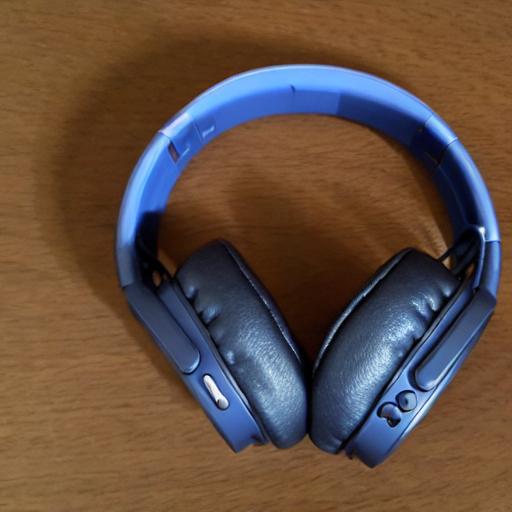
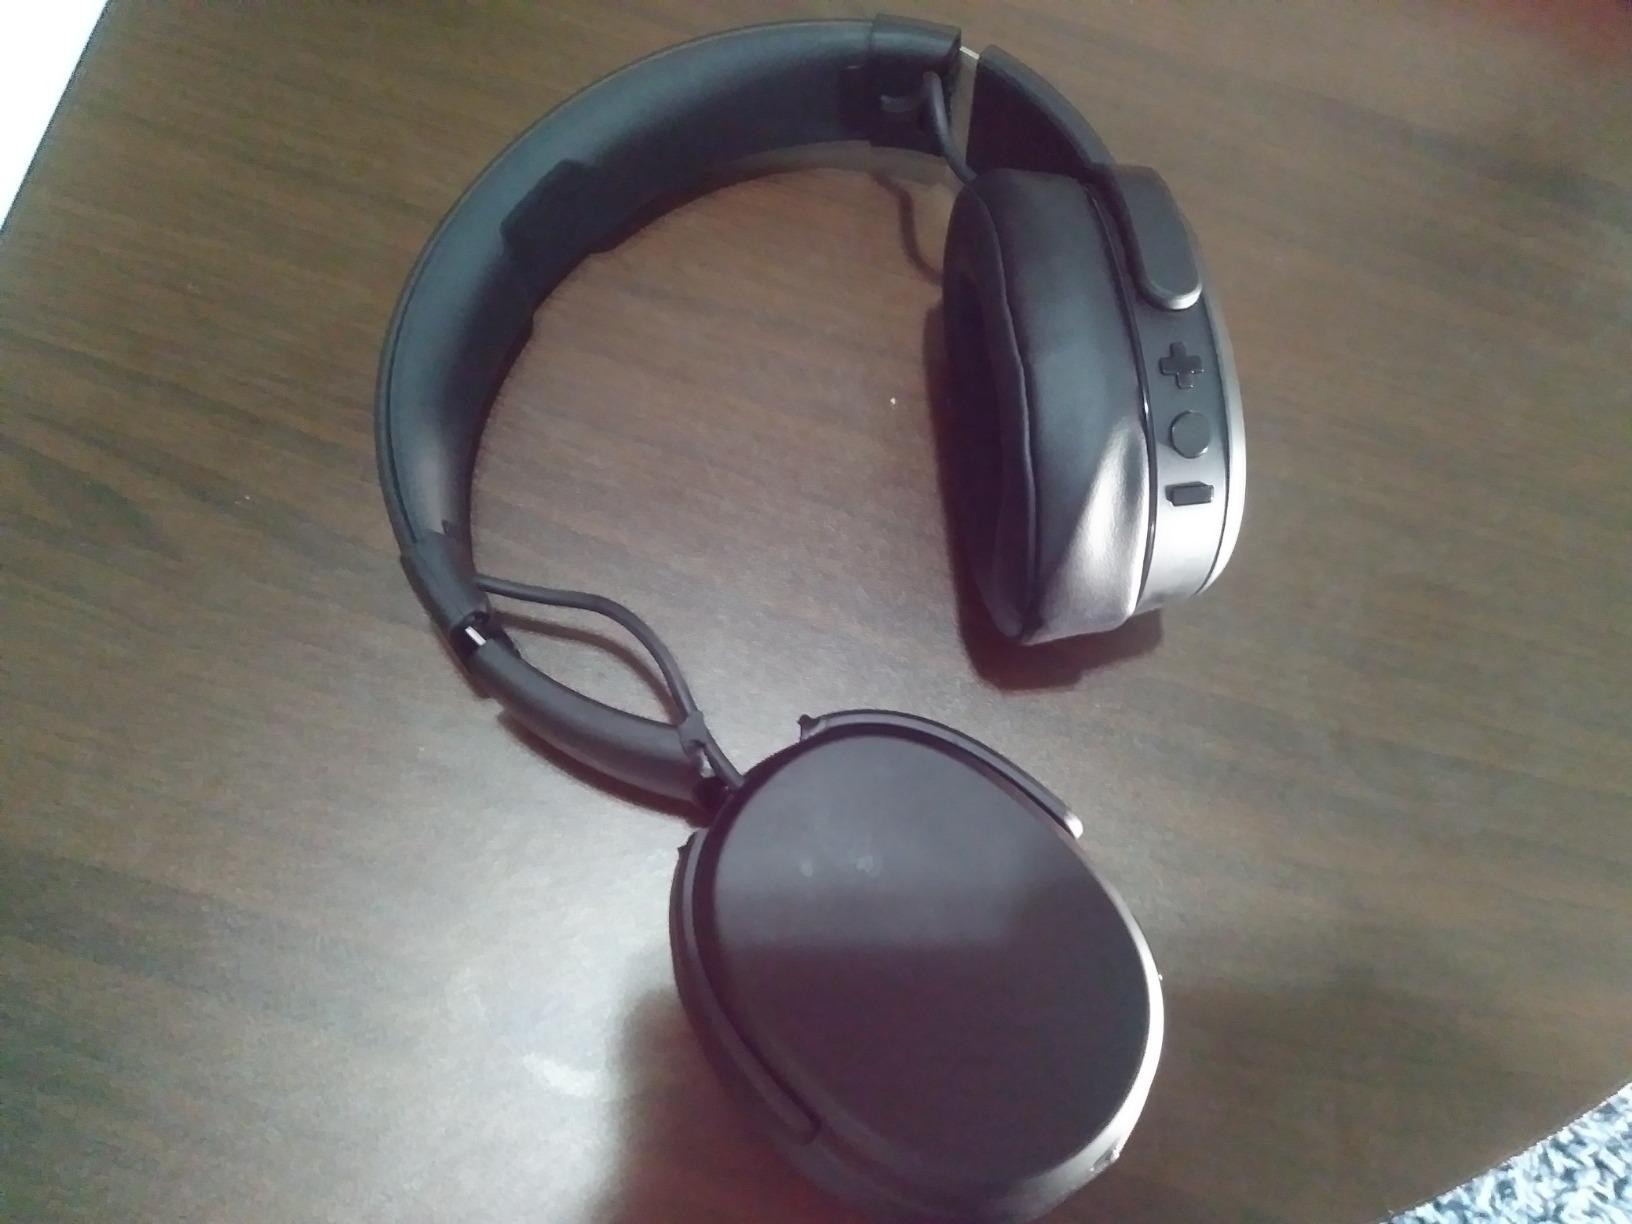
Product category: headphones
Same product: no